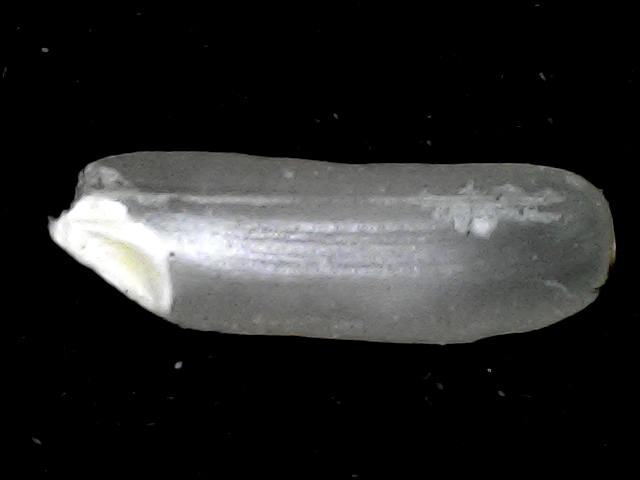
Rice variety: BD87